Indiana Evans

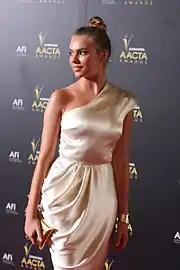
Indiana Evans at the AACTA Awards 2012

Evans made her acting debut in the 2003 Australian medical drama "All Saints". She then landed the main role in an American campaign for Kool-Aid. That same year, Evans had a recurring role on the Nine Network children's series "Snobs", which centres on two unlikely friends from two different worlds. The series lasted only one season. Evans has since appeared in other shows such as "Comedy Inc.", "Cops L.A.C.", and "The Strip".